UWB ranging

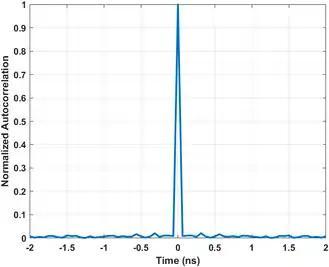
Typical autocorrelation function of SHR waveform. The peak correspond to the estimated delay, which in this case is 0

There are two methods to estimate the mutual distance between the transceivers. The first one is based on the time of arrival (TOA) and it is called one-way ranging. It requires a priori synchronization between the anchors and it consists in estimating the delay and computing the range as